William J. Whittemore

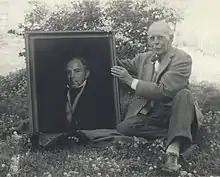
Photo of William J. Whittemore holding a portrait he painted.

William John Whittemore was born in 1860 in New York City. He learned painting in 1877, under the tutelage of painter William Howard Hart (1863-1937). From 1882 to 1886, he studied painting at the National Academy of Design under the tutelage of Walter Satterlee (1844-1908), and at the Art Students League of New York under James Carroll Beckwith (1852-1917). From 1888 to 1889, he studied at the Académie Julian in Paris under Jules Joseph Lefebvre (1836-1911) and Jean-Joseph Benjamin-Constant (1845-1902).